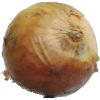
Label: Onion White 1